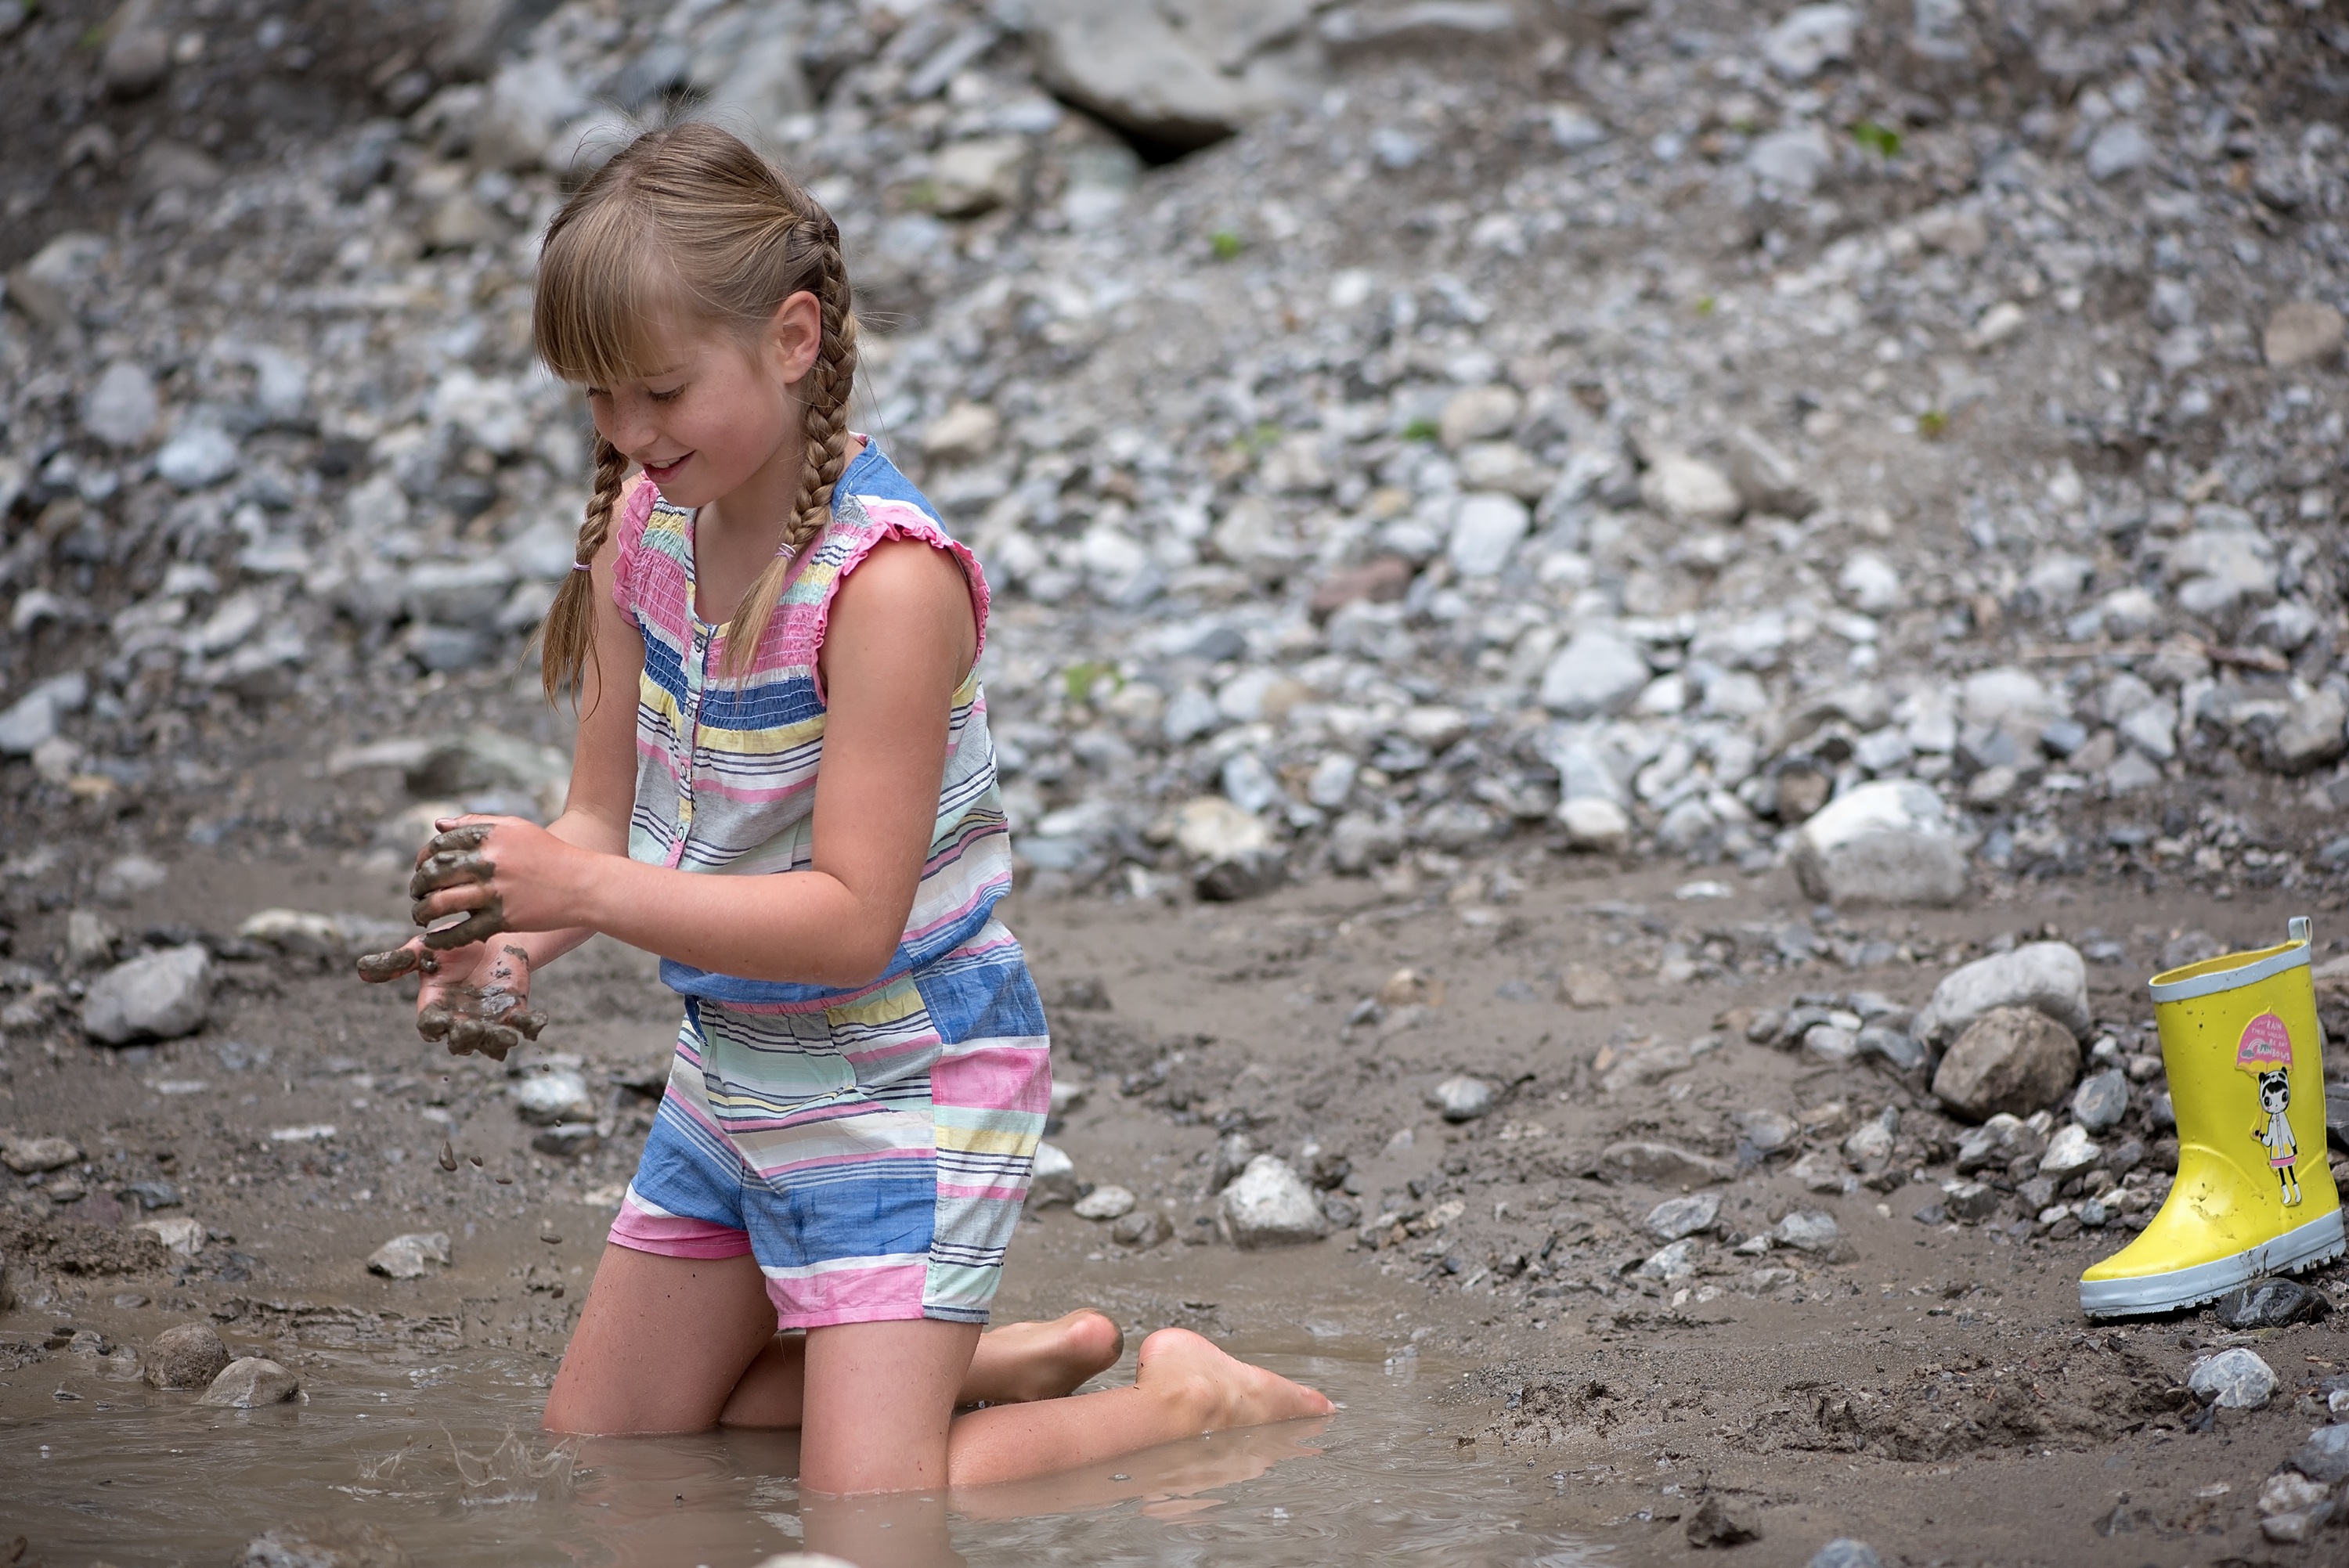
beach, sand, person, people, girl, kid, vacation, spring, mud, child, playing, material, rocks, outdoors, fun, human action